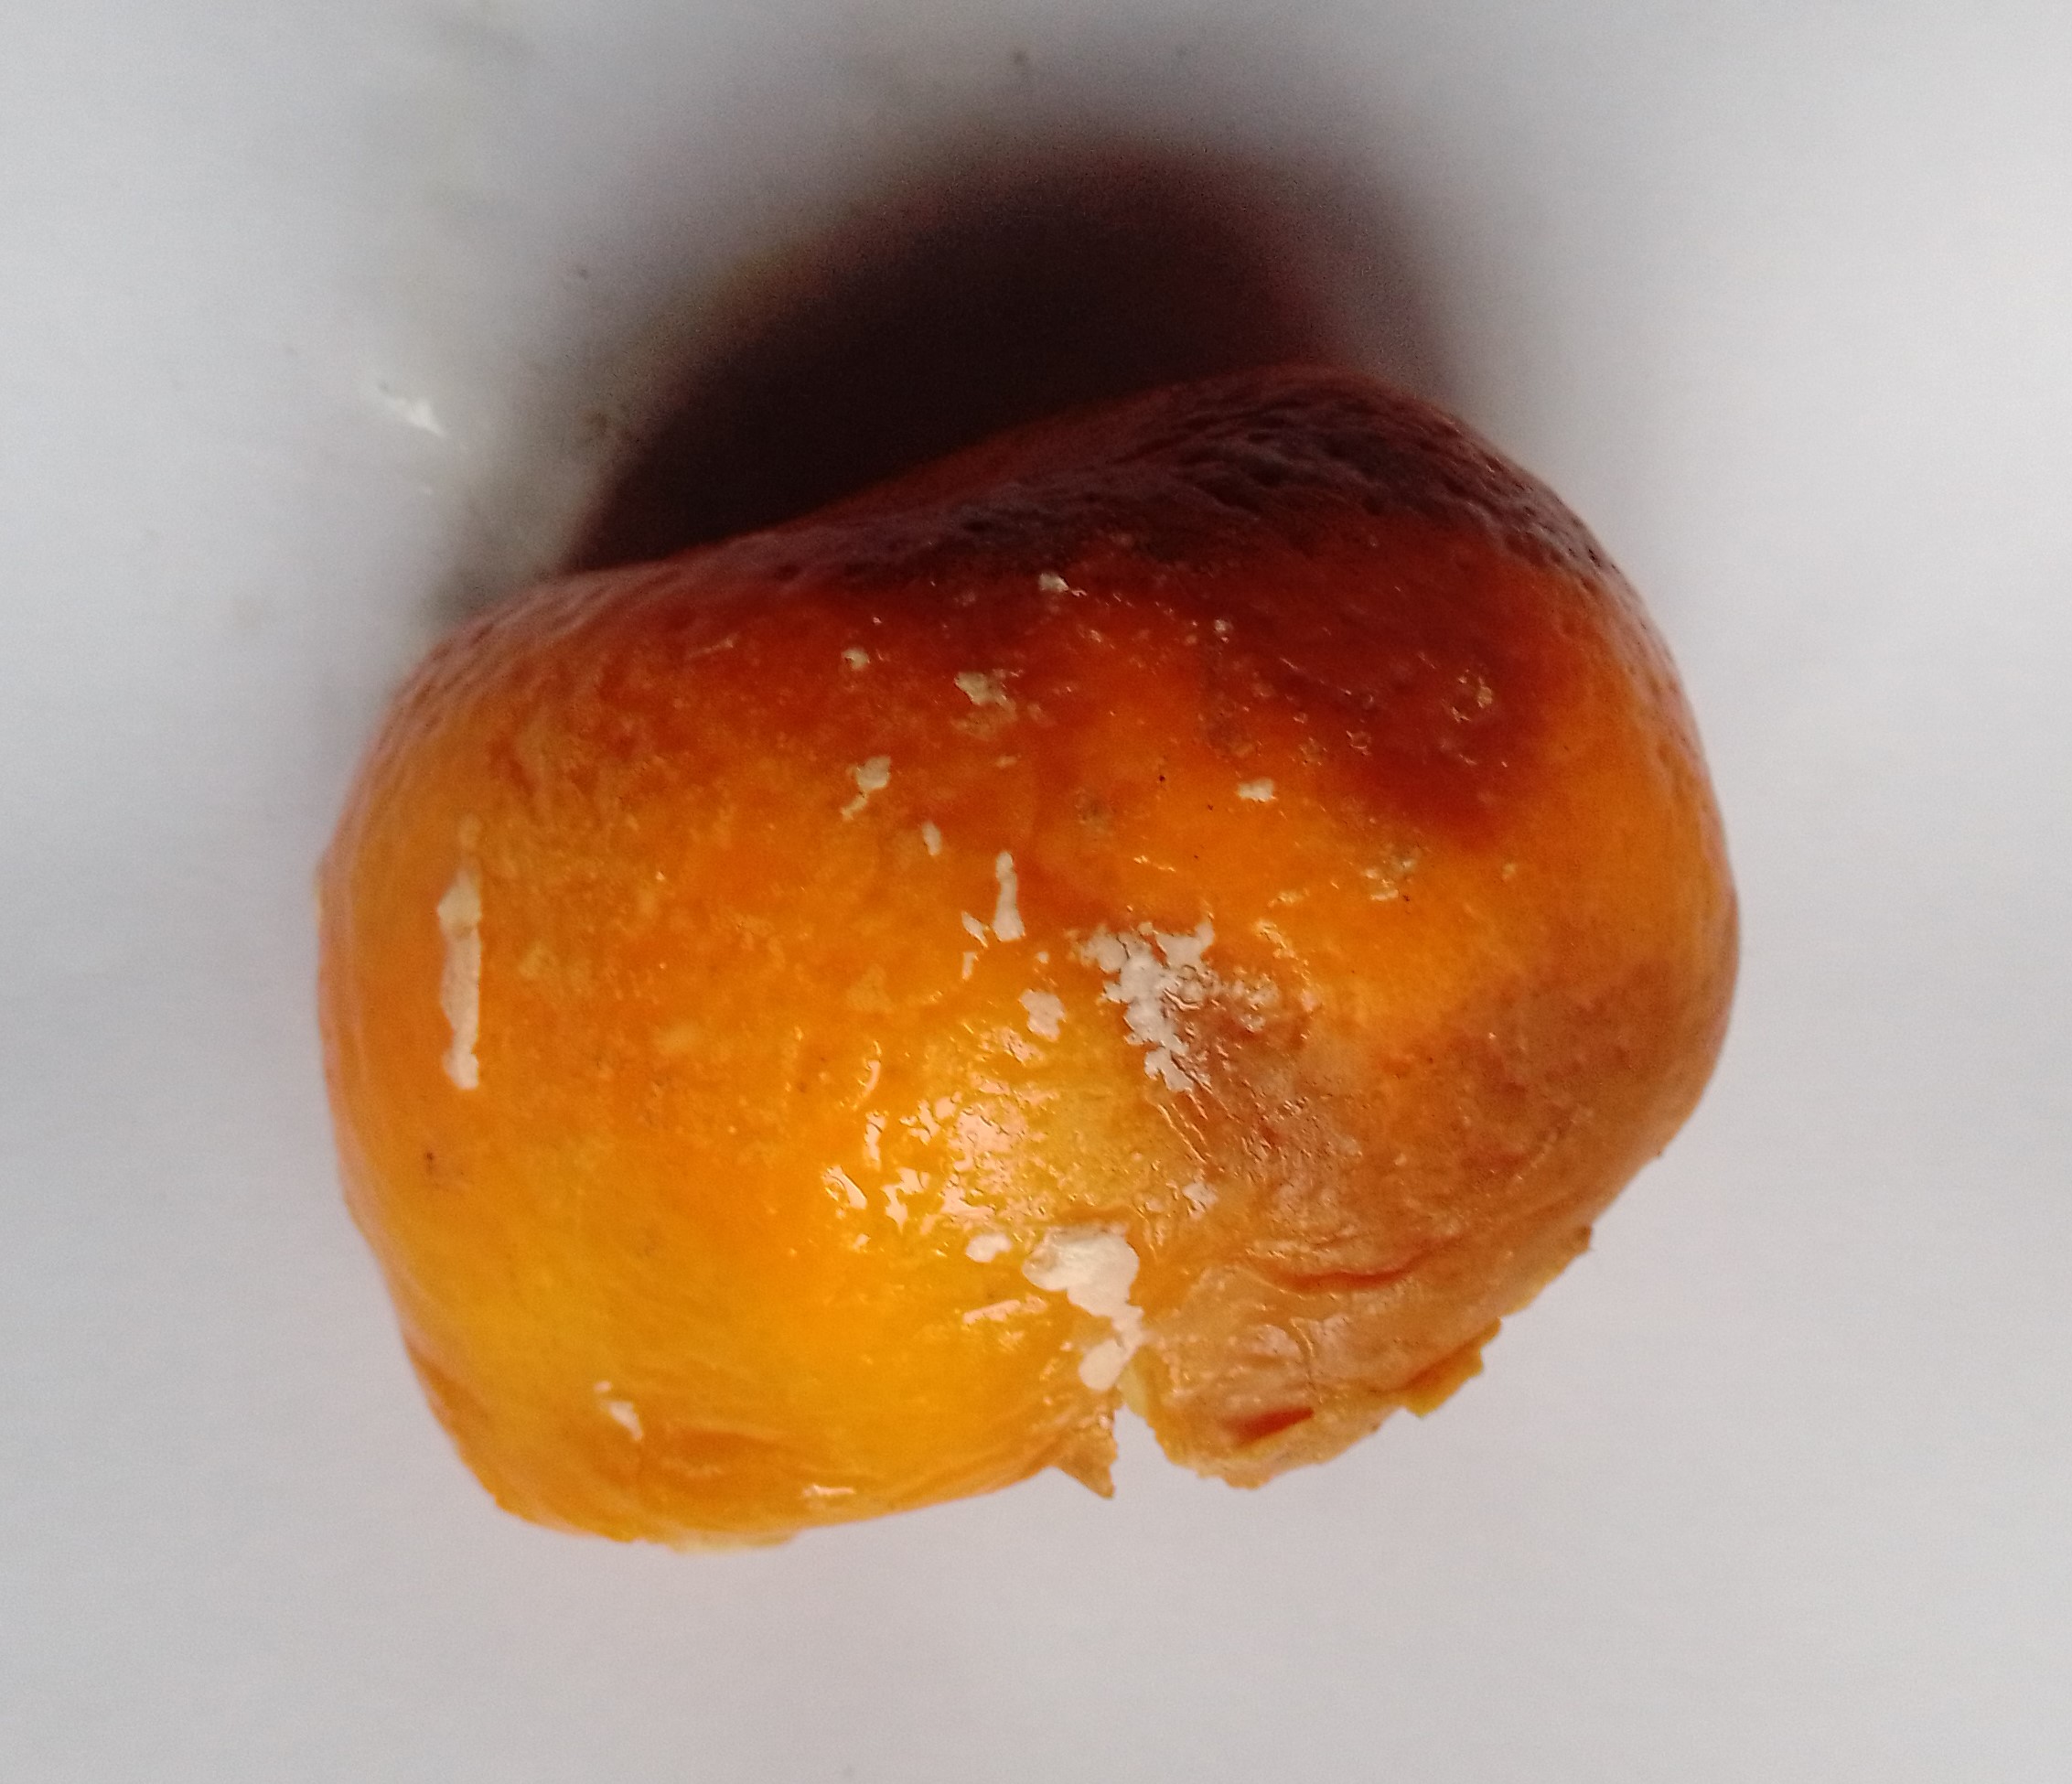
Fruit: orange
Condition: rotten